Bart's in Jail!

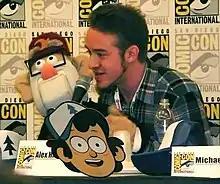
Alex Hirsch reprised the voice of Bill Cipher.

Bill Cipher (who appears in the Loki hallucination) is voiced by "Gravity Falls" creator Alex Hirsch, reprising his role for the character. His inclusion was an idea from Matt Selman. Addressing the crossover on Twitter, Alex Hirsch wrote, "From age 8-18 I didn’t miss a single Simpsons premiere. I read the guide until the pages fell out, memorized every line, knew the writer of each ep & could tell you the season by the size of the characters pupils. I’m in total disbelief that tonight I just did a cameo on the show." Hirsch continued on to say, "If tonight I get hit by 3 busses then lightning then fall out of a window into a truckload of mousetraps I’ll die happy. Thank you @TheSimpsons for inspiring me to get into animation in the first place & for this surreal honor."